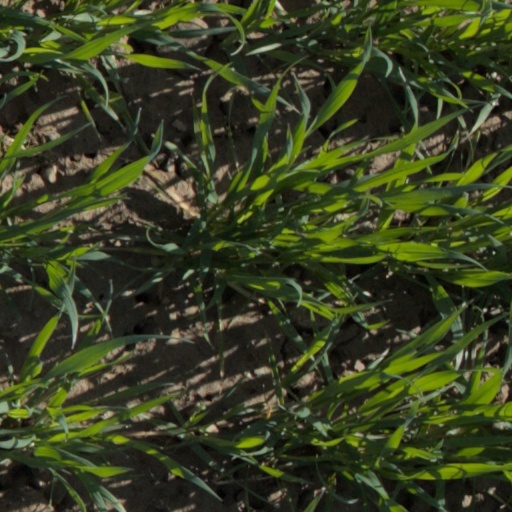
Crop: wheat